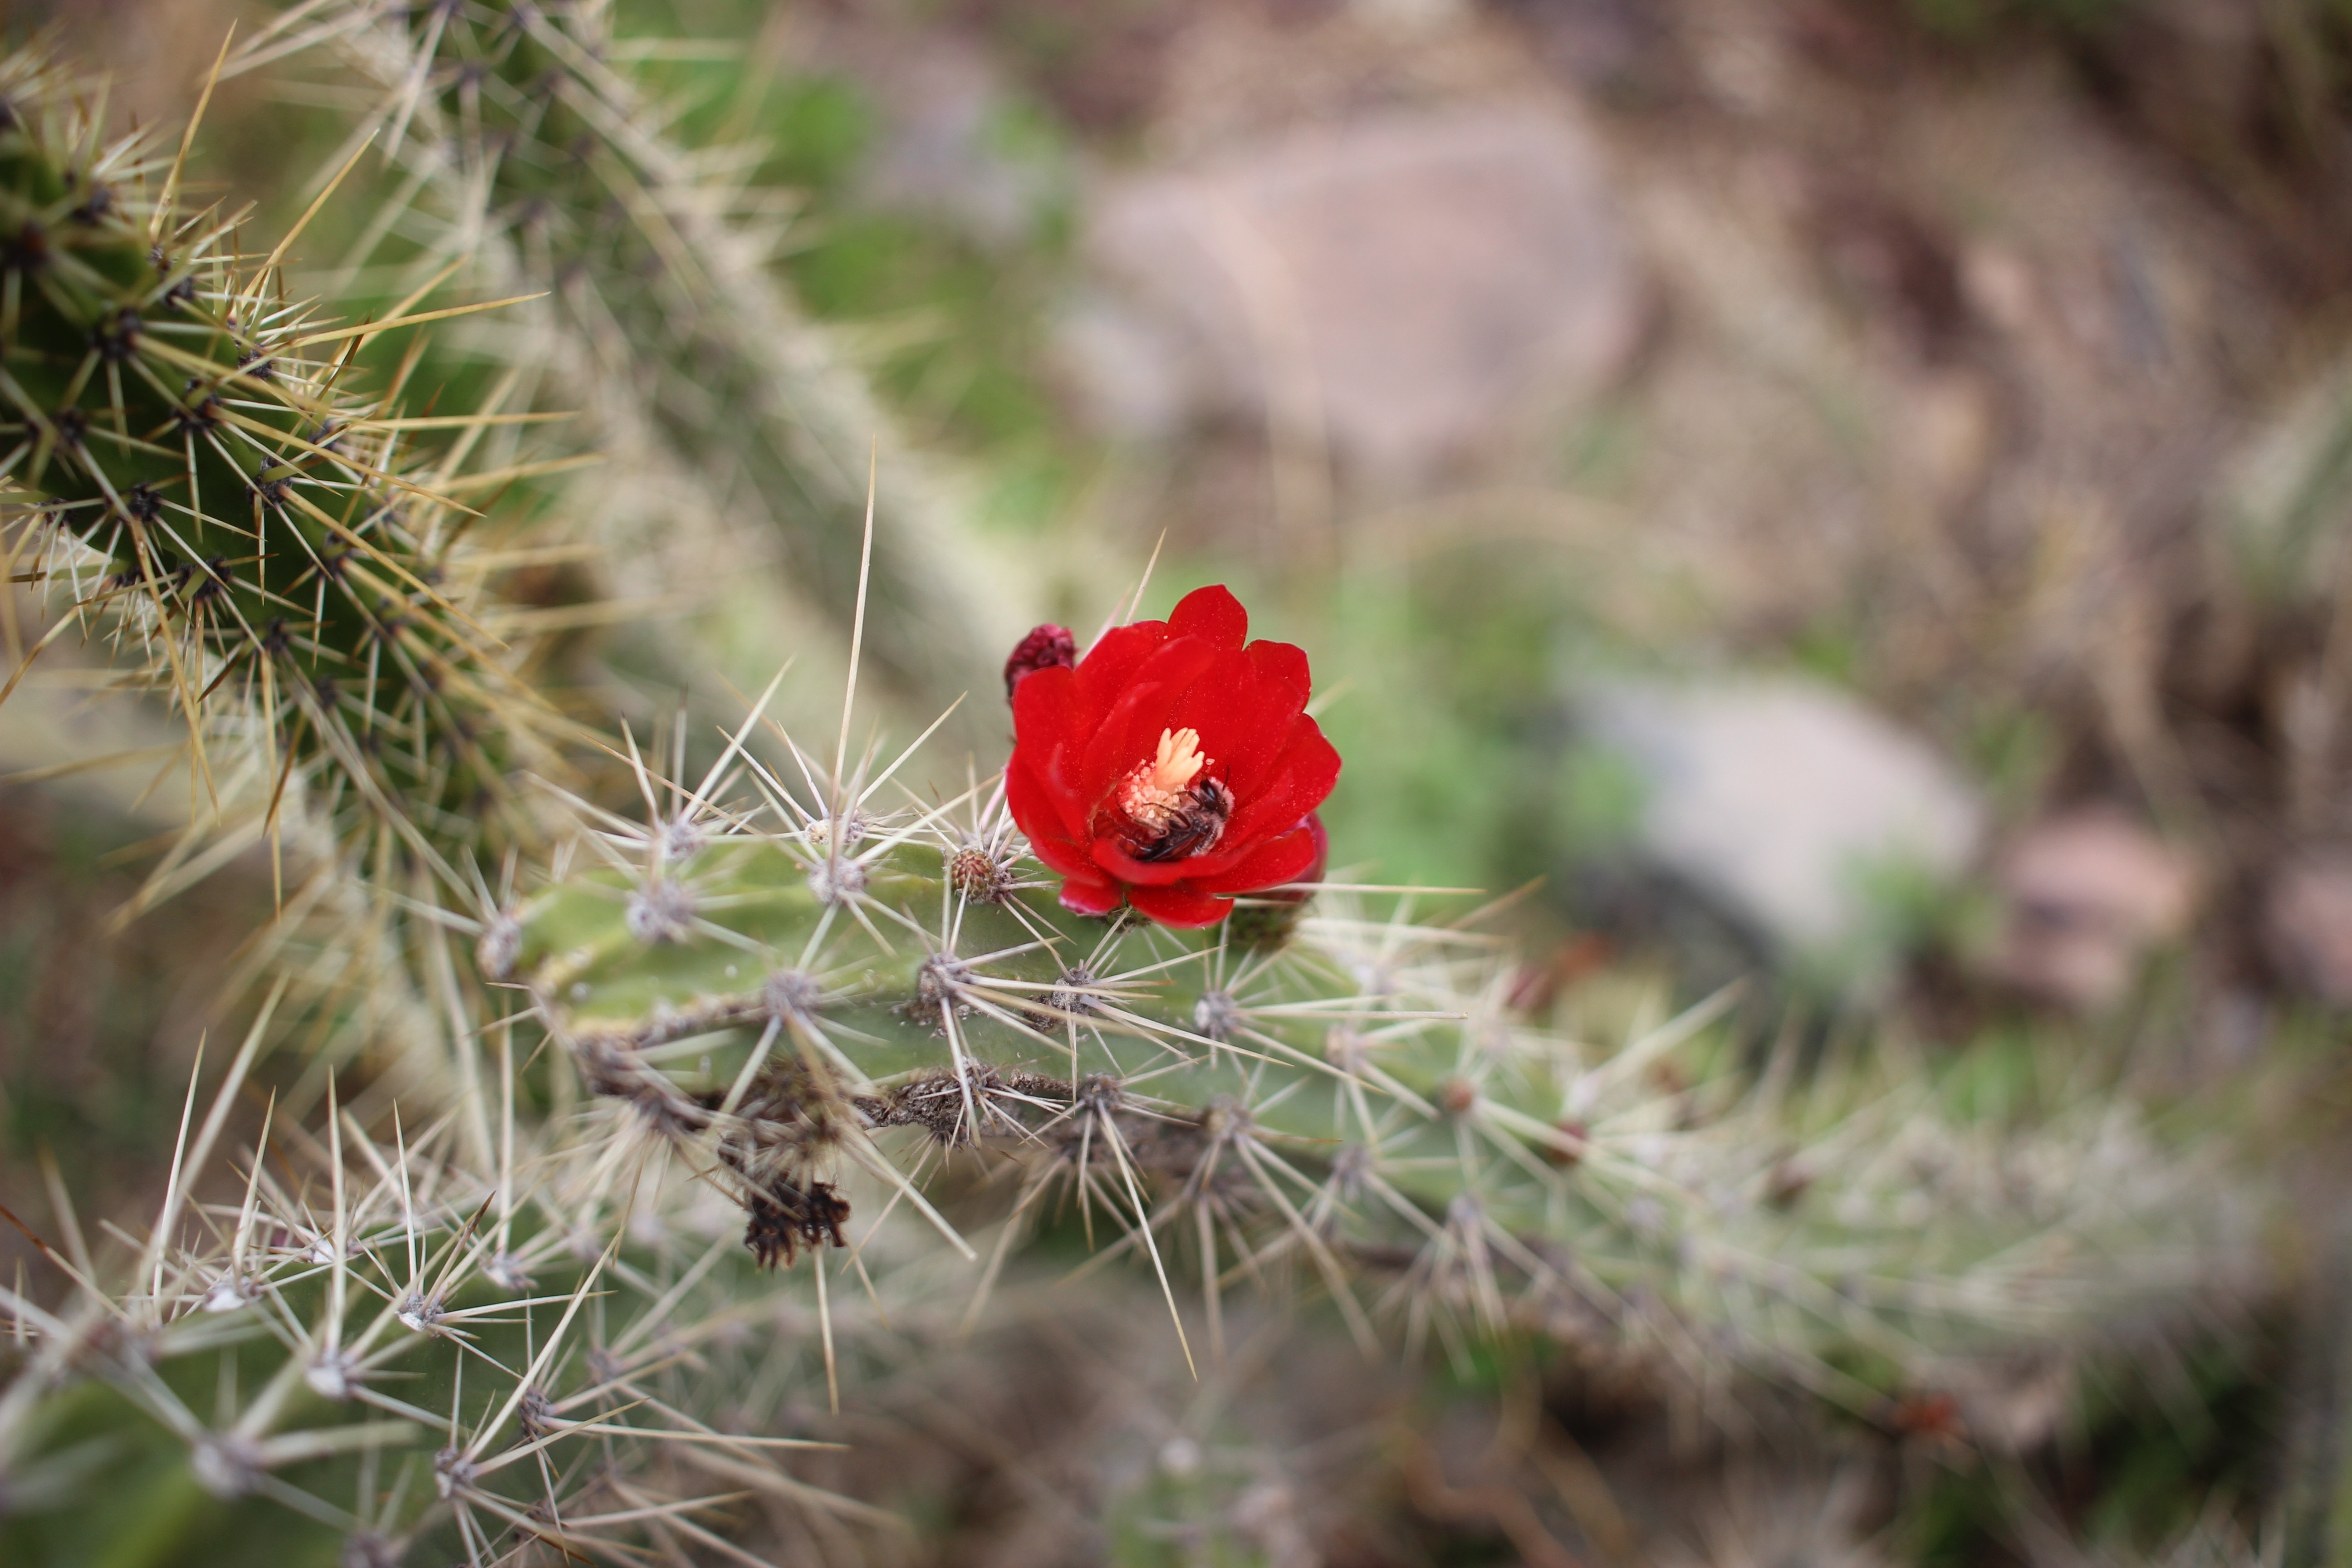
nature, grass, cactus, plant, flower, botany, flora, fauna, wildflower, macro photography, flowering plant, grass family, land plant, thorns spines and prickles